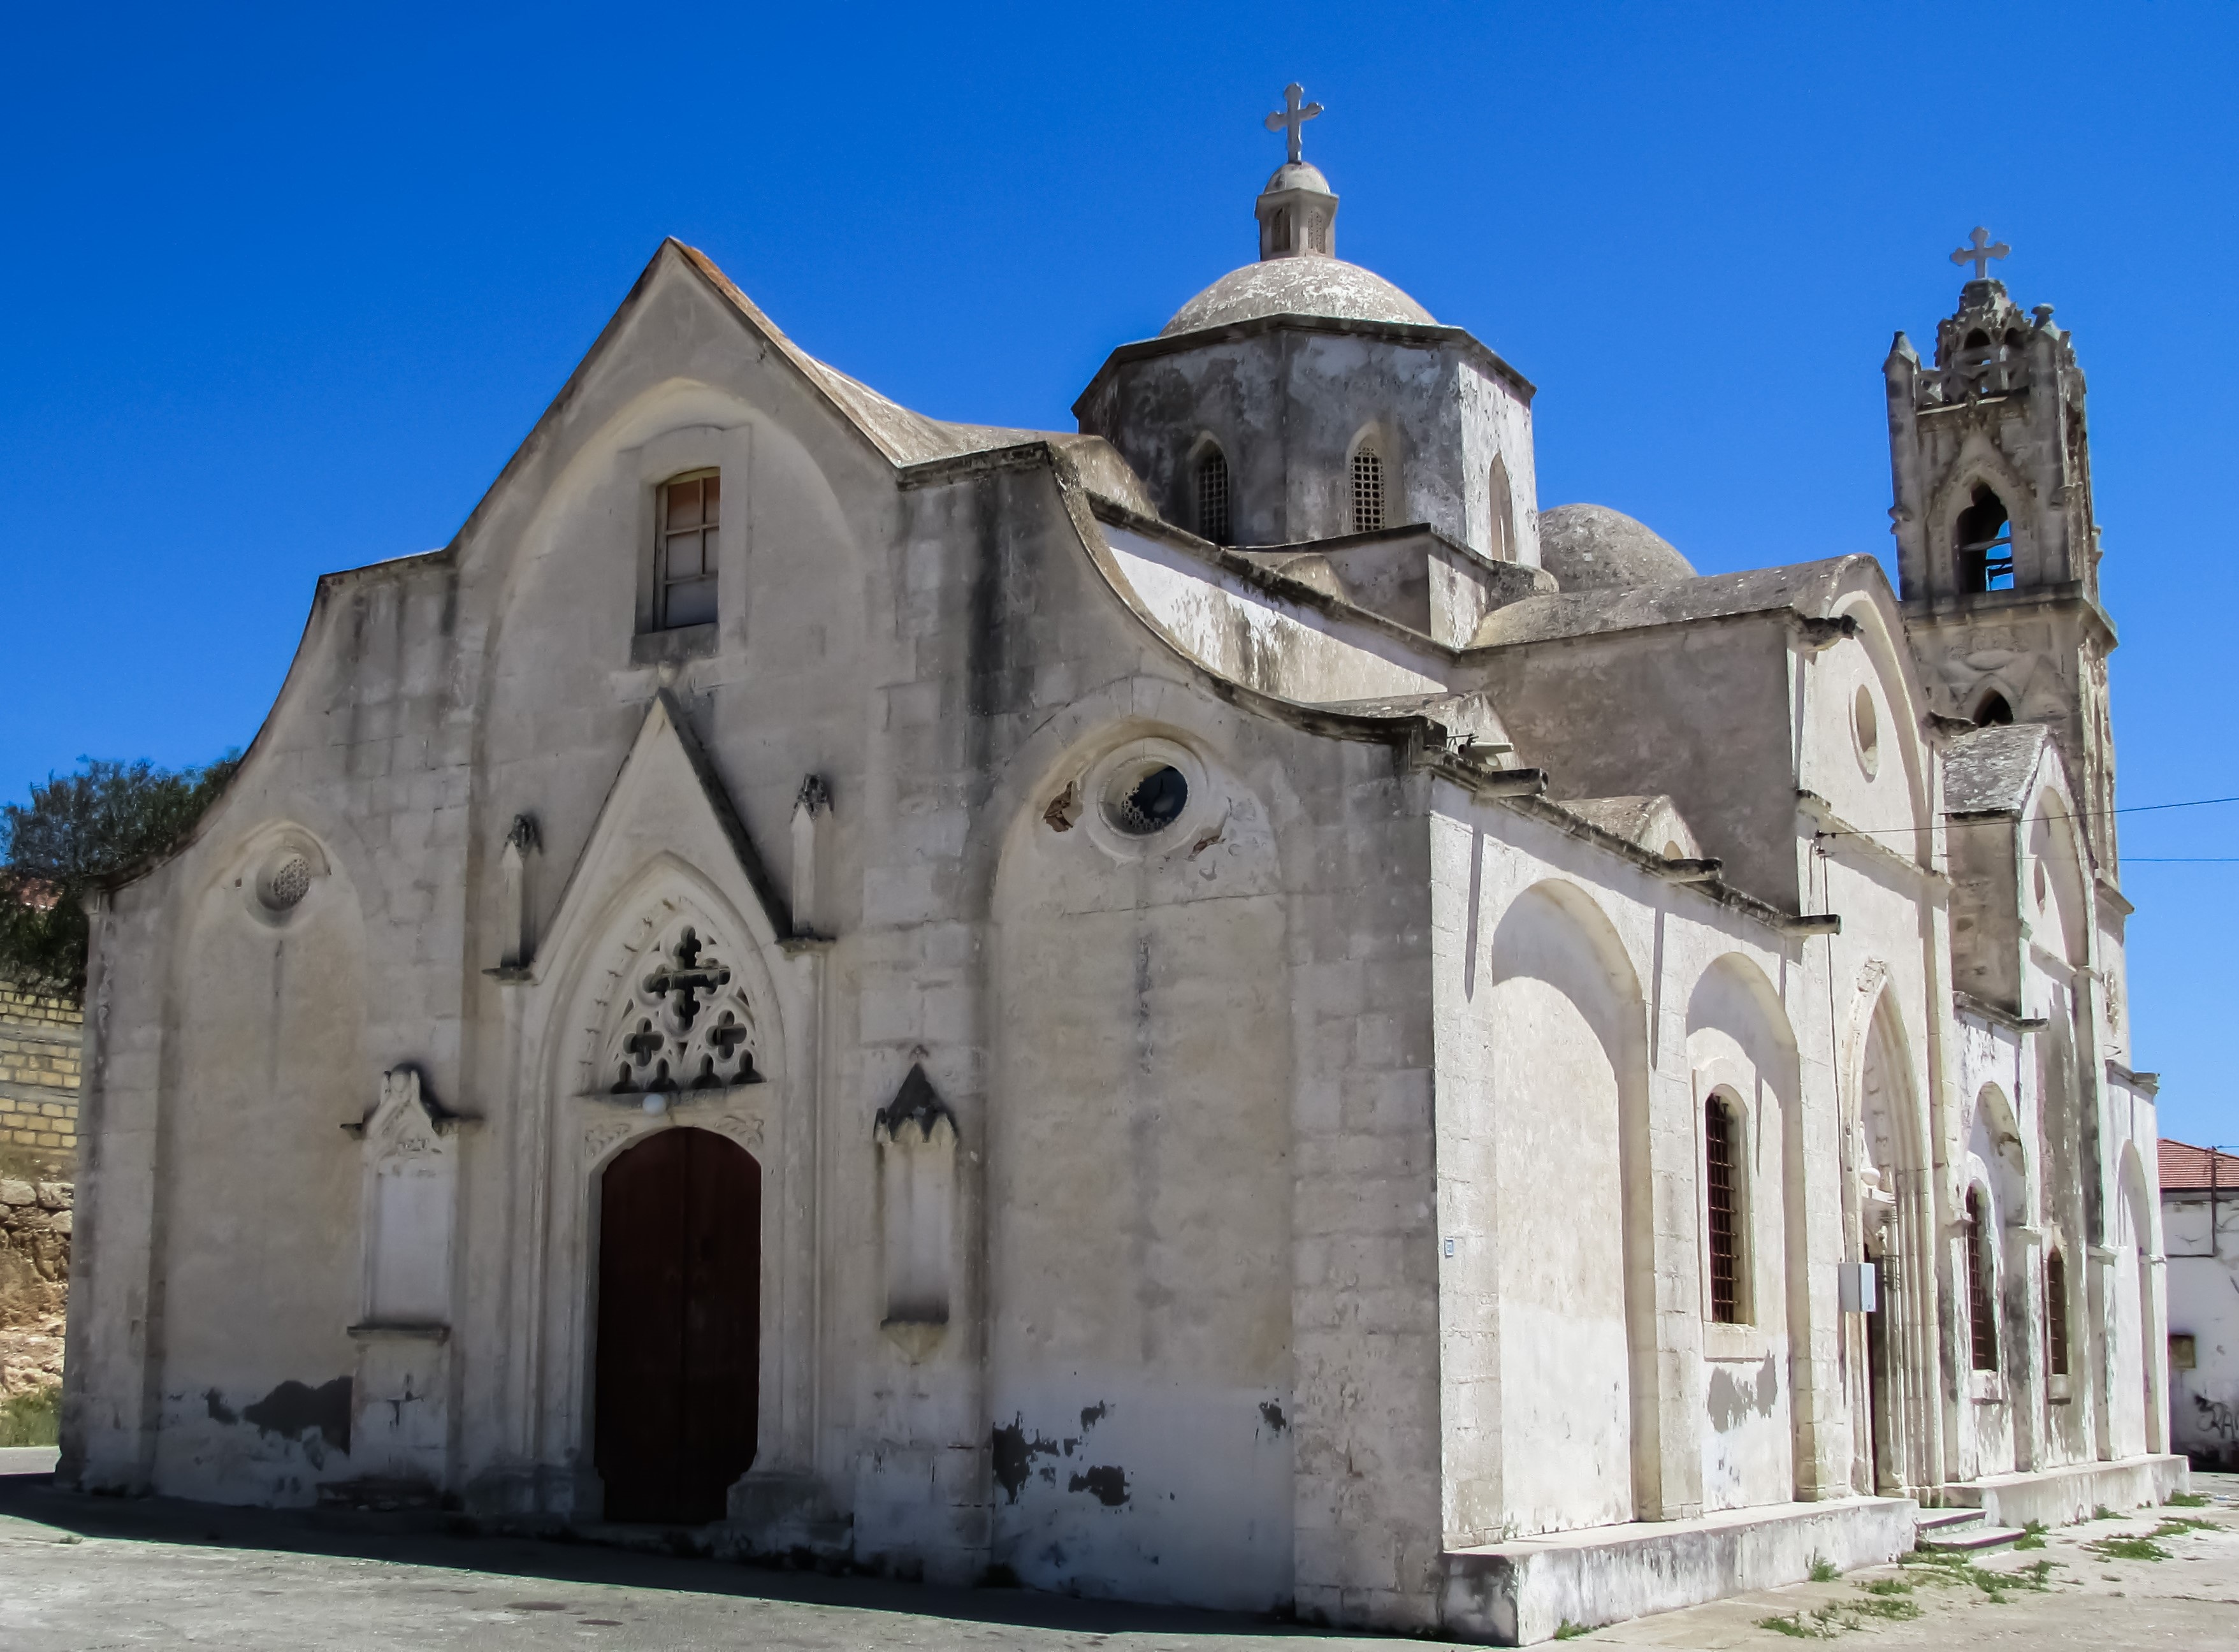
building, religion, facade, church, cathedral, chapel, place of worship, medieval architecture, monastery, synagogue, orthodox, abbey, basilica, cyprus, historic site, karpasia, rizokarpaso, dipkarpaz, ayios synesios, byzantine architecture, spanish missions in california